Tailings dam

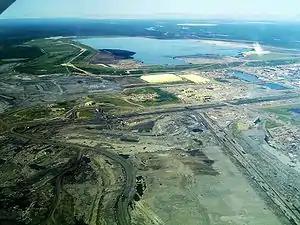
Syncrude Tailings Dam, Fort McMurray, Alberta

A tailings dam is typically an earth-fill embankment dam used to store byproducts of mining operations after separating the ore from the gangue. Tailings can be liquid, solid, or a slurry of fine particles, and are usually highly toxic and potentially radioactive. Solid tailings are often used as part of the structure itself.